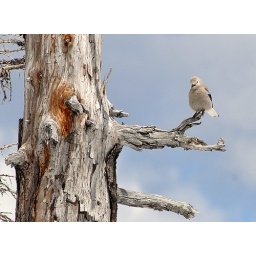
A bird in a tree .